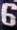
Number: 6